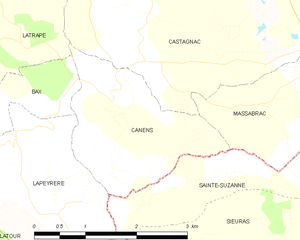
Canens est une commune française située dans le département de la Haute-Garonne, en région Occitanie.